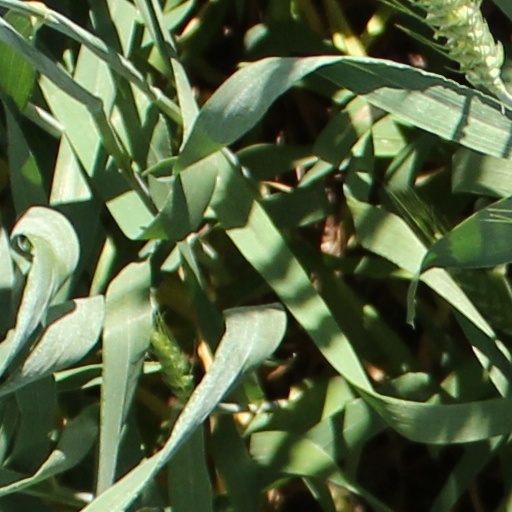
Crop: wheat